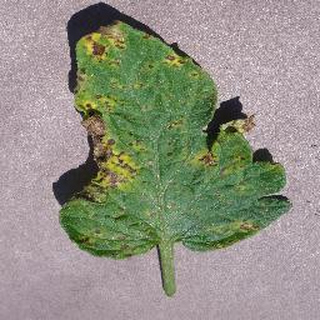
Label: tomato_septoria_leaf_spot